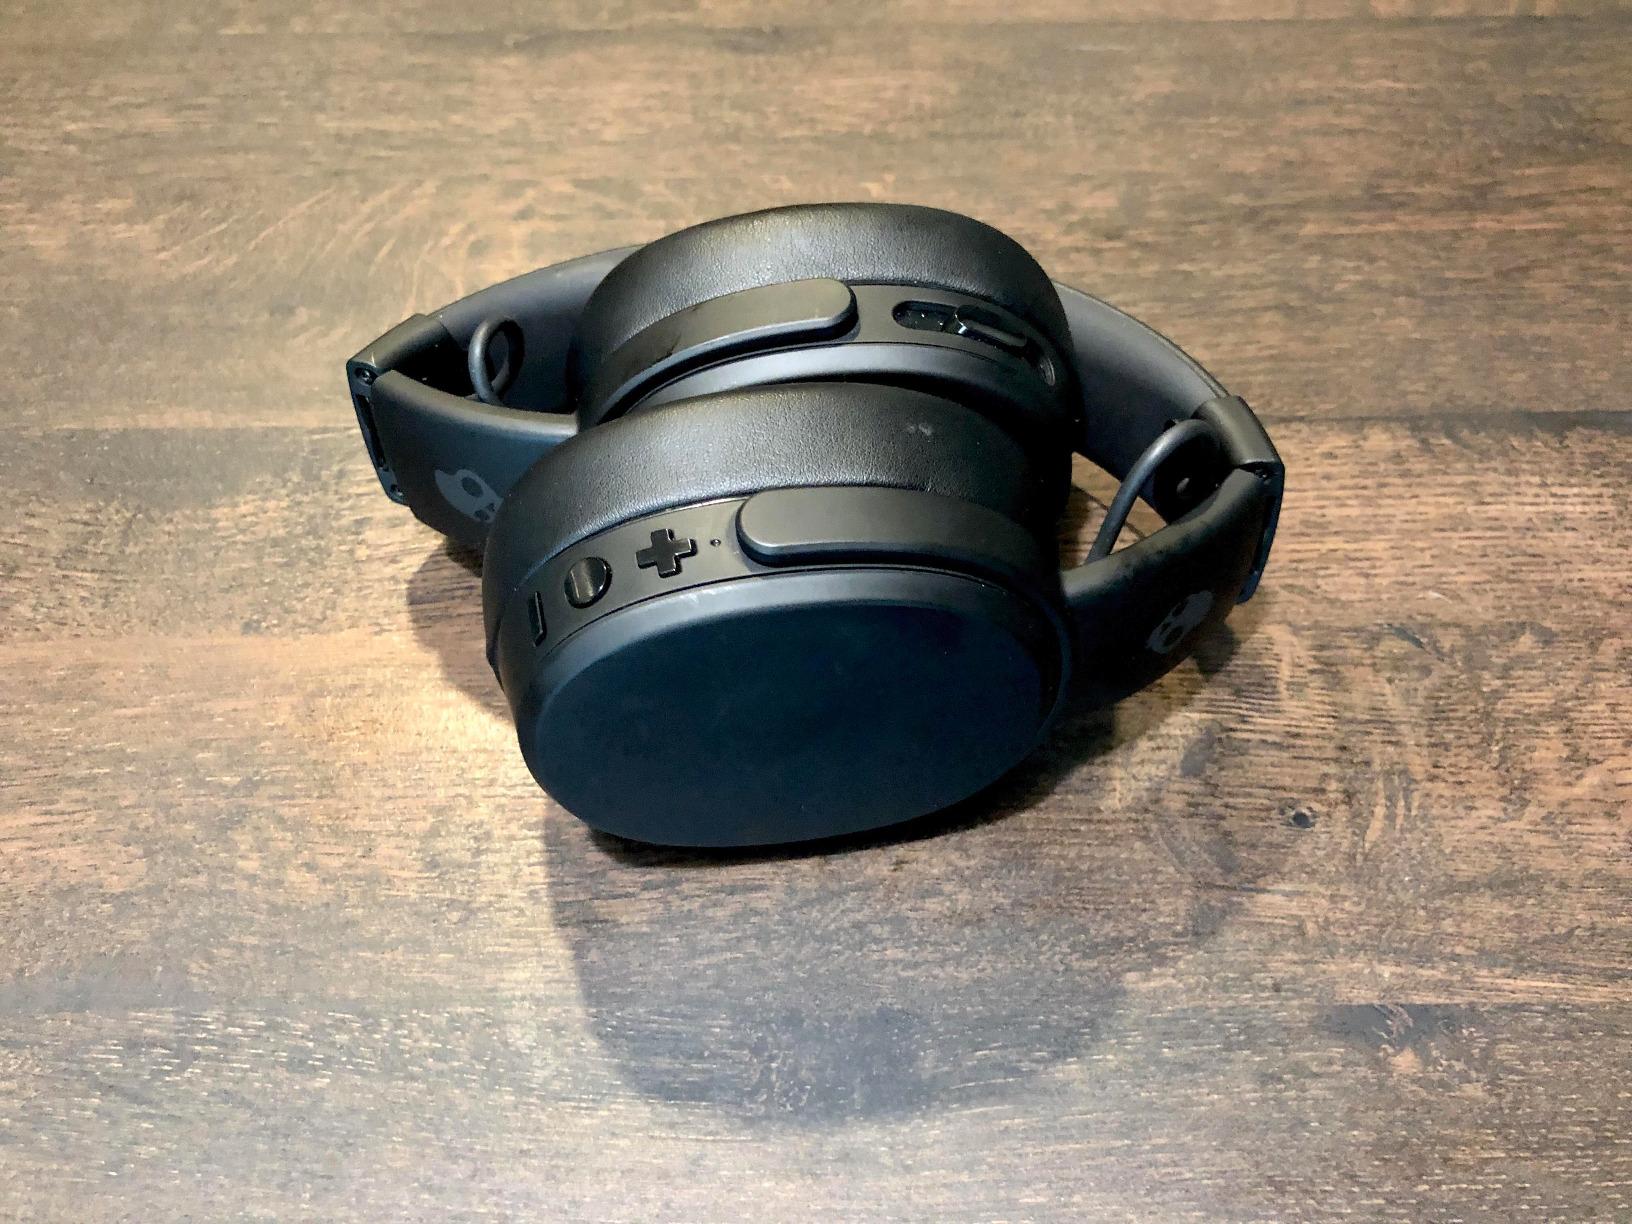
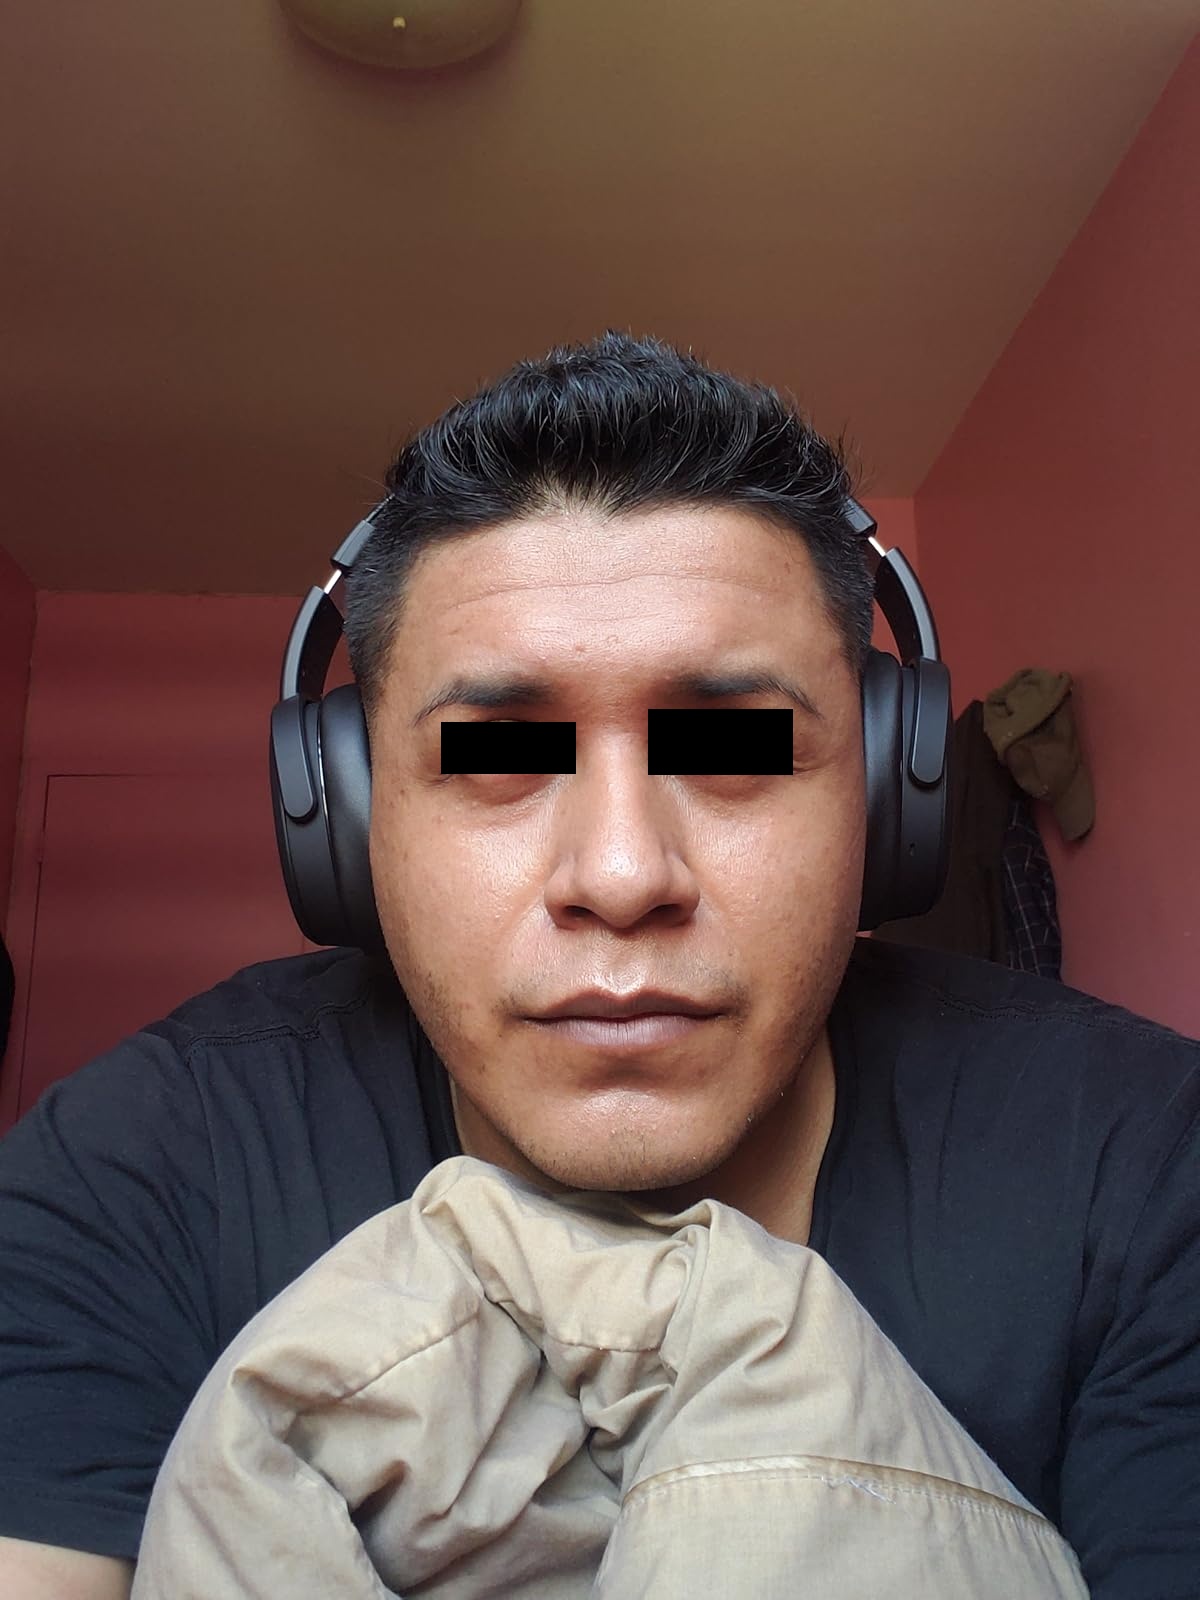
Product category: headphones
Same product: yes